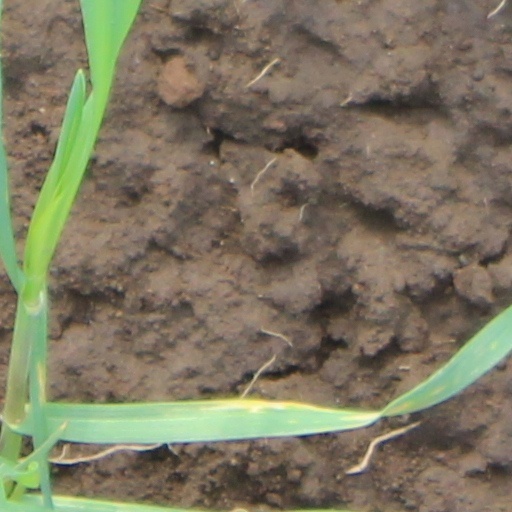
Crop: wheat